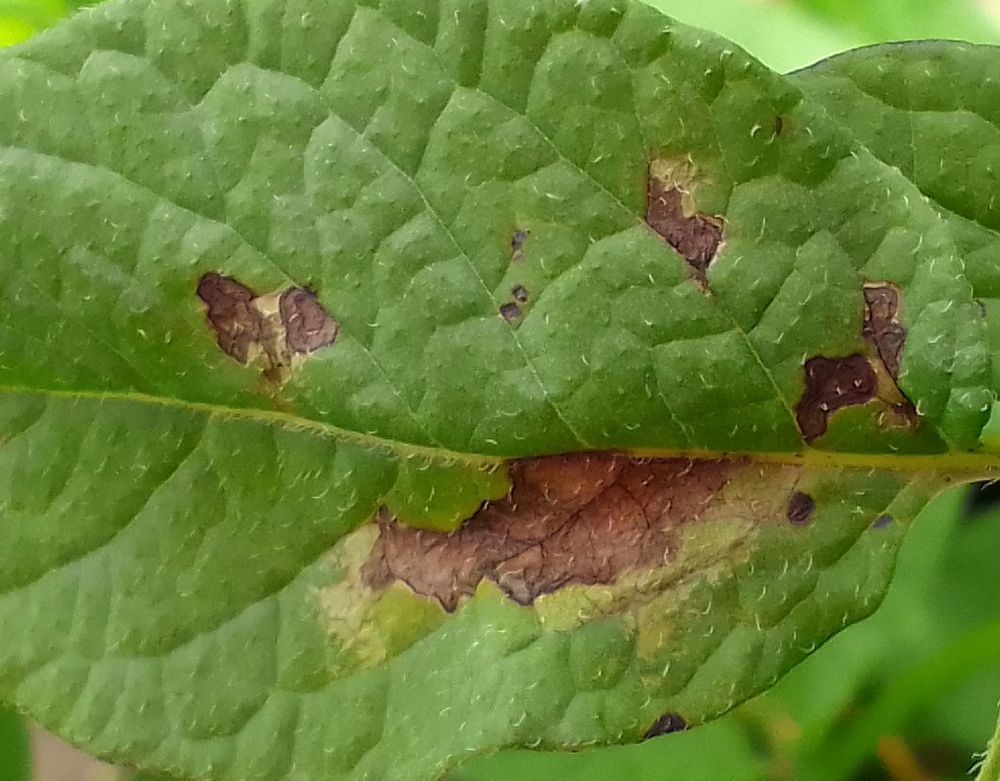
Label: Late blight